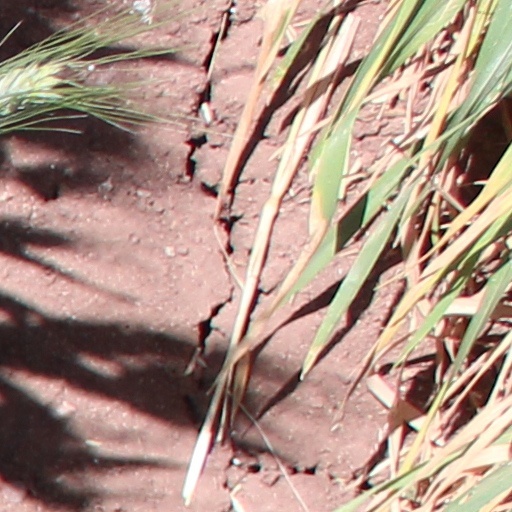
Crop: wheat